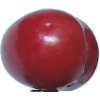
Label: Cherry 2